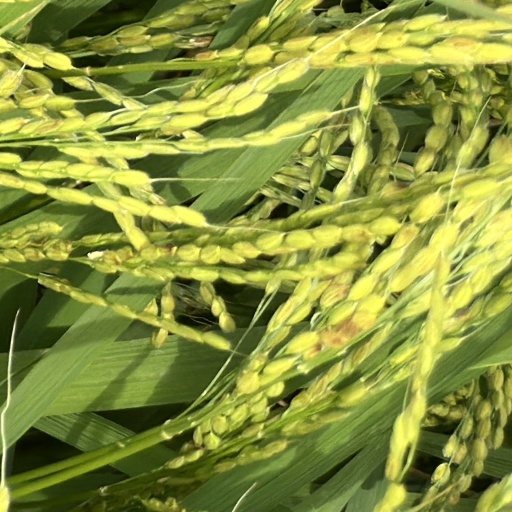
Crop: rice